Ancient warfare

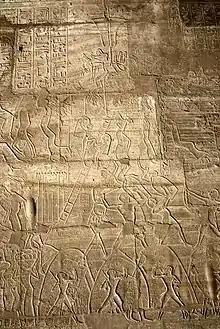
The Egyptian siege of Dapur in the 13th century BC, from Ramesseum, Thebes.

Ancient weapons included the spear, the atlatl with light javelin or similar projectile, the bow and arrow, the sling; polearms such as the spear, falx and javelin; hand-to-hand weapons such as swords, spears, clubs, maces, axes, and knives. Catapults, siege towers, and battering rams were used during sieges.